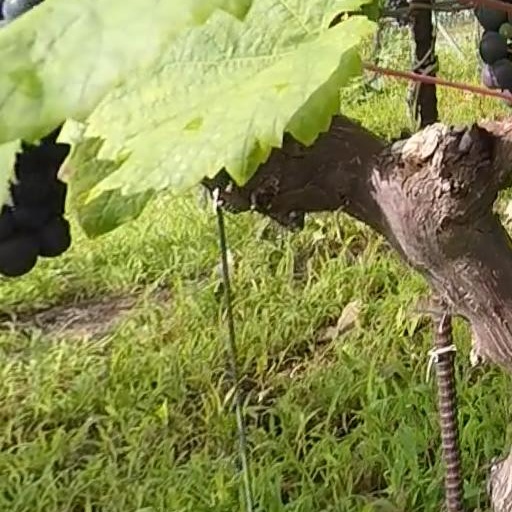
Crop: grape